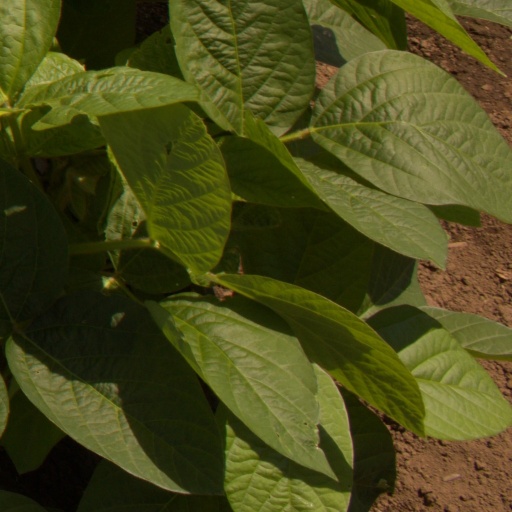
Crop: soybean